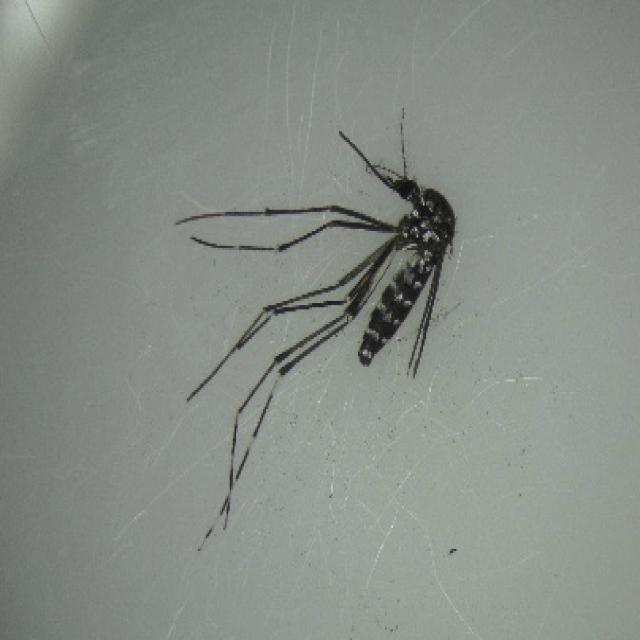
Species: aedes_albopictus